Roger Deakins

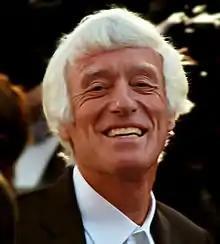
Deakins at the 83rd Academy Awards in February 2011

Deakins's first dramatic project was a miniseries titled "Wolcott", about a black detective working in the East End of London. The camerawork of the miniseries impressed his former schoolmate and frequent collaborator Michael Radford, who enlisted Deakins for their first dramatic feature, the 1983 film "Another Time, Another Place". The film screened at the Cannes Film Festival and was well-received; subsequently, Deakins and Radford teamed up again on "Nineteen Eighty-Four" (1984), based upon George Orwell's novel of the same name. The film was praised for its bold, unusual palette, which Deakins achieved through a process known as bleach bypass, where the silver is retained in the print, creating a washed-out look that reflected Orwell's bleak vision. Deakins was the first Western cinematographer to use the technique, which has since become highly influential and can be seen in films such as "Seven" (1995) and "Saving Private Ryan" (1998). Throughout the 1980s, Deakins continued working in Britain, serving as cinematographer for films including "Defence of the Realm" (1986), "Sid and Nancy" (1986), "White Mischief" (1987; his third feature film with Radford), "Stormy Monday" (1988) and "Pascali's Island" (1988).